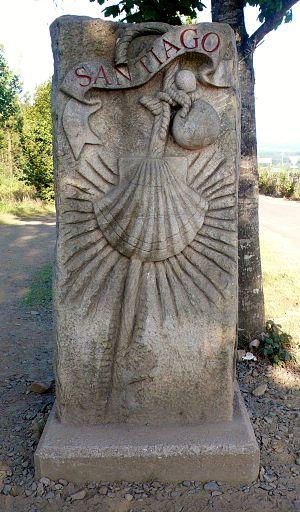
Borne marquant l'entrée dans le municipio de Santiago de Compostela. Le centre ville est à 12 km.
Les chemins de Compostelle sont les itinéraires empruntés par les pèlerins pour se rendre à Saint-Jacques-de-Compostelle.